Kerrygold Irish Cream Liqueur

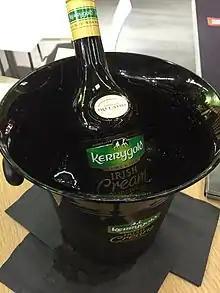
Kerrygold Irish Cream Liqueur and Ice Bucket

Kerrygold Irish Cream Liqueur is an Irish cream, Irish whiskey, and chocolate based liqueur produced in Ireland by Kerrygold Irish Cream Liqueur Limited. It was first introduced in the US in 2014 and the trademark is owned by Kerrygold under Ornua, previously known as the Irish Dairy Board. It has a declared alcohol content of 17% alcohol by volume. Infinium Spirits is the exclusive U.S. importer of Kerrygold Irish Cream Liqueur.